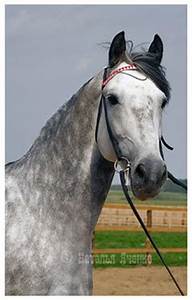
Label: cavallo